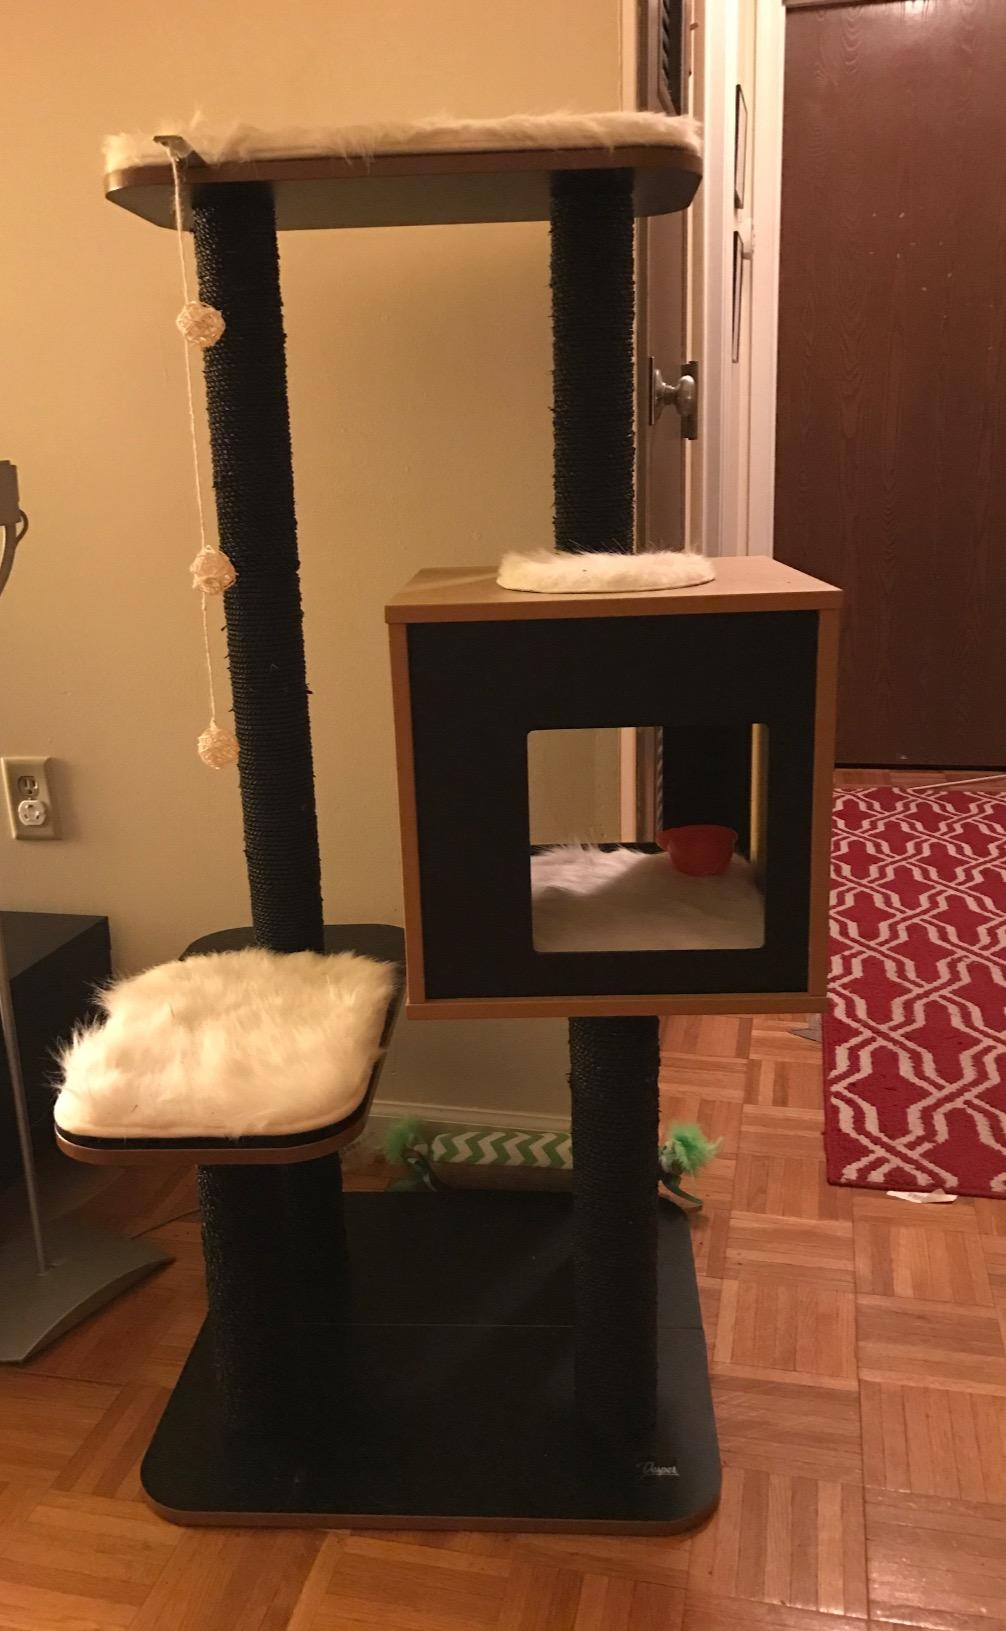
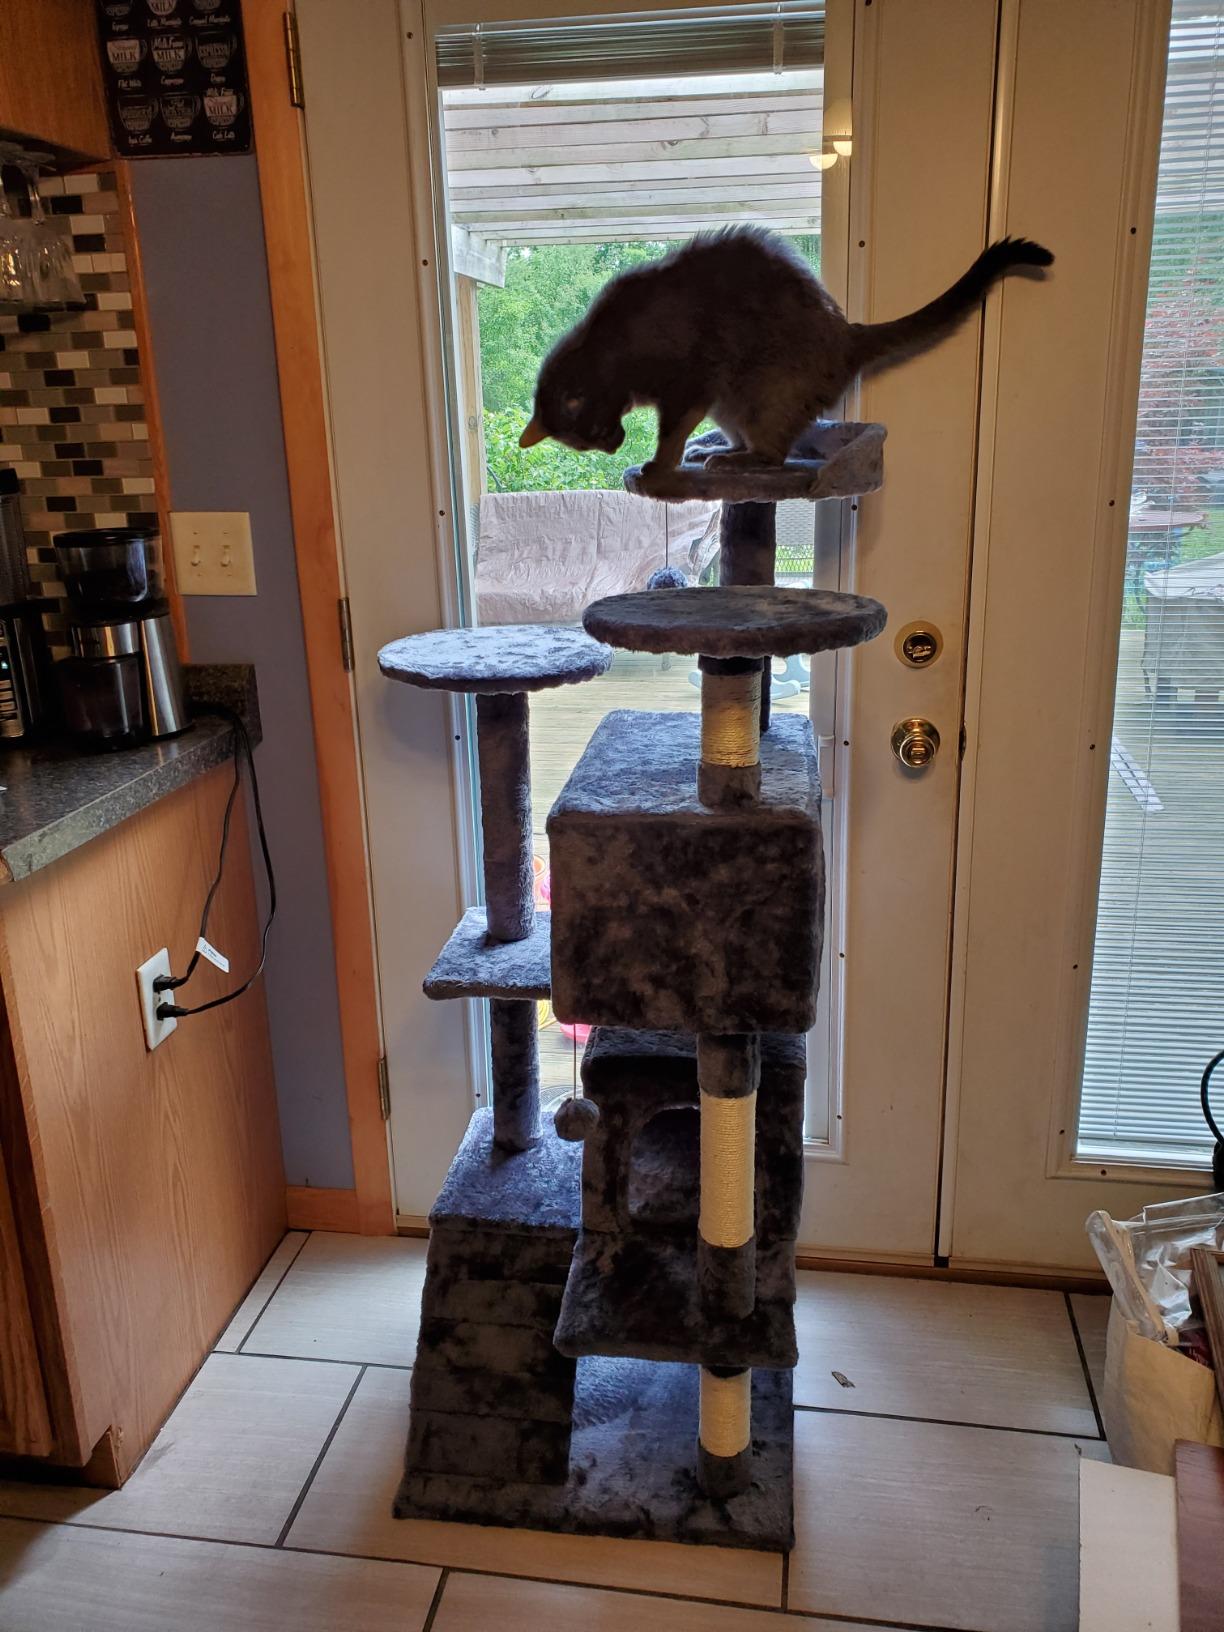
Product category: items_cat tree
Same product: no